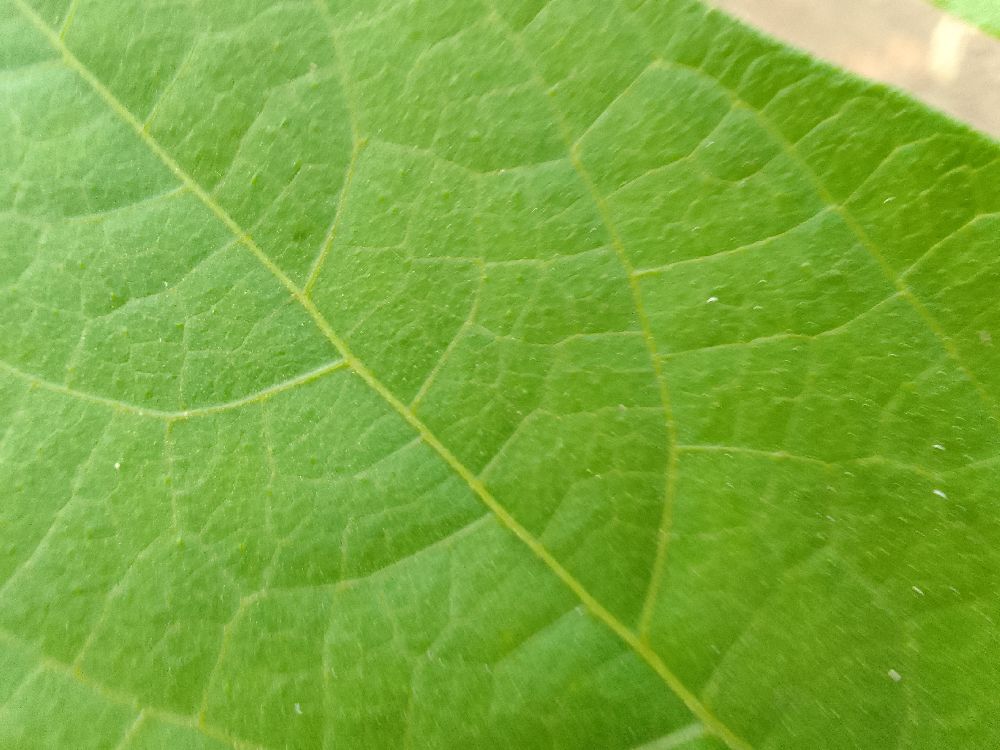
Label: healthy